Dark Streets of Cairo

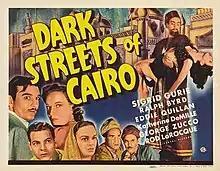
Theatrical release poster

Dark Streets of Cairo is a 1940 American mystery film directed by László Kardos and starring Sigrid Gurie, Ralph Byrd, Eddie Quillan, George Zucco and Katherine DeMille. The central plot of the film concerns " [A group of] jewel smugglers in Cairo [who] try to pin their crimes on a kidnapped baron".